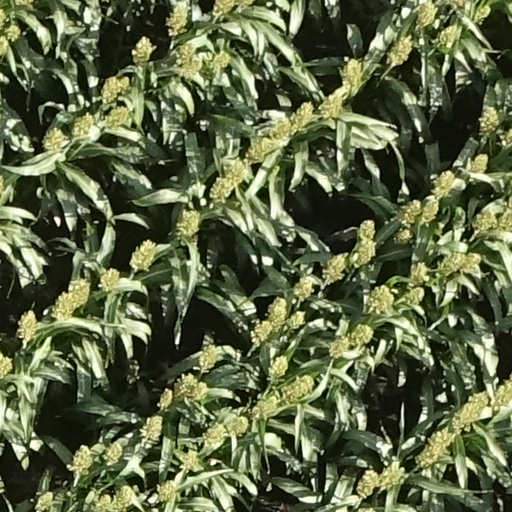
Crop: sorghum